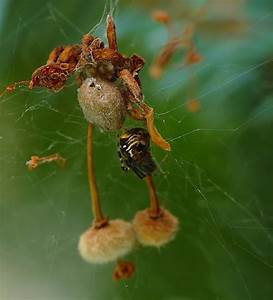
Label: spider